Georg Wilhelm Friedrich Hegel

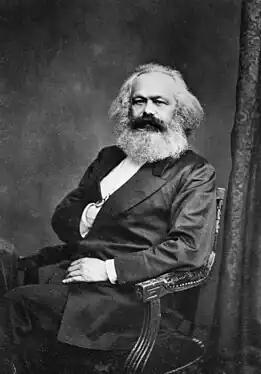
Karl Marx (1818–1883)

In the "Phenomenology", and even in the 1817 edition of the "Encyclopedia", Hegel discusses art only as it figures in what he terms the "Art-Religion" of the ancient Greeks. In 1818, however, Hegel begins lecturing on the philosophy of art as an explicitly autonomous domain.